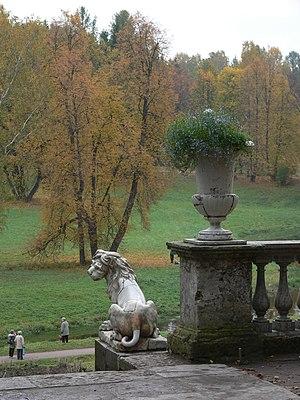
Heinrich Asmus, russifié en Andreï Ivanovitch Asmus, né en Saxe en 1759 et mort le 1ᵉʳ mai 1833, est un jardinier allemand installé en Russie qui se fit connaître notamment comme jardinier de Paul Ier au parc du palais de Pavlovsk.